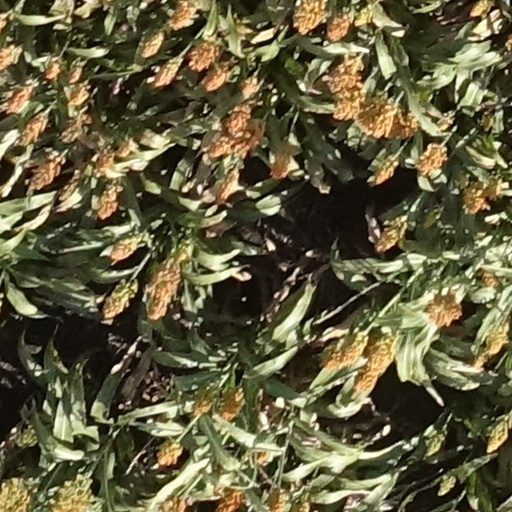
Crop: sorghum